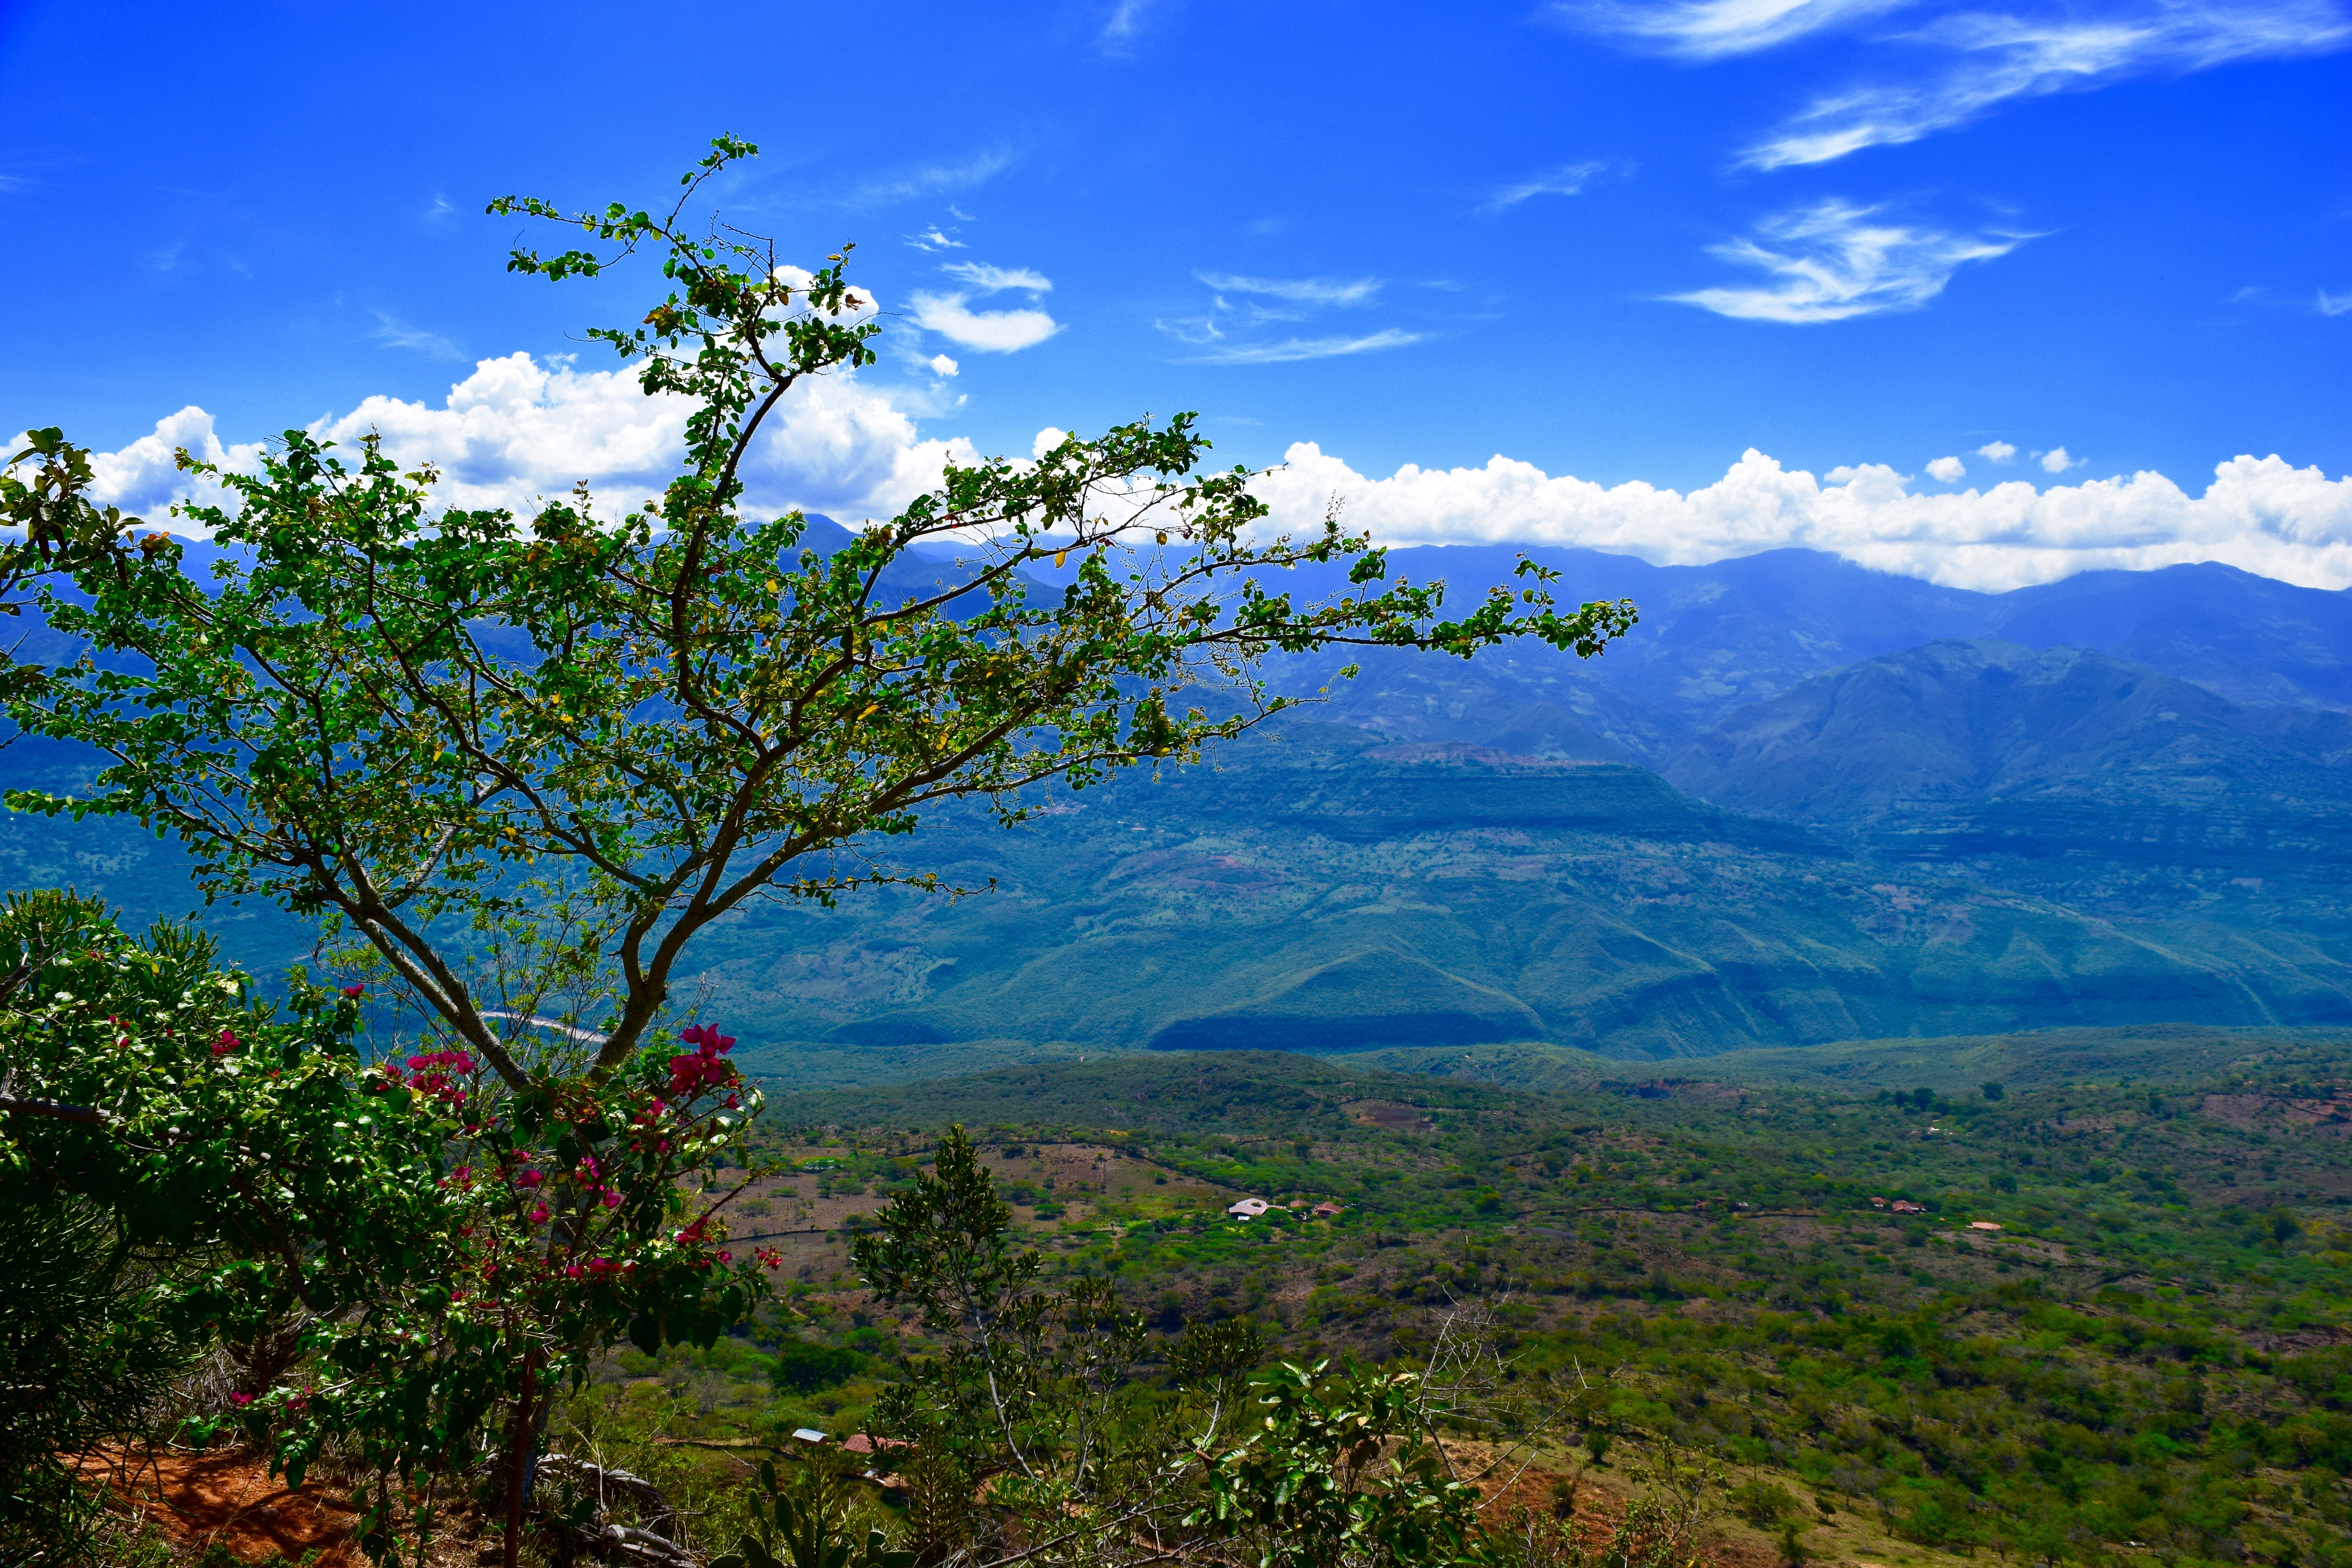
landscape, tree, nature, forest, wilderness, mountain, cloud, sky, meadow, hill, flower, valley, mountain range, autumn, scenery, savanna, ridge, blue sky, grassland, vegetation, plateau, habitat, ecosystem, blue sky clouds, natural environment, geographical feature, mountainous landforms